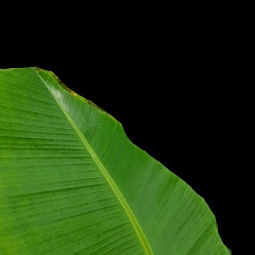
Label: Healthy